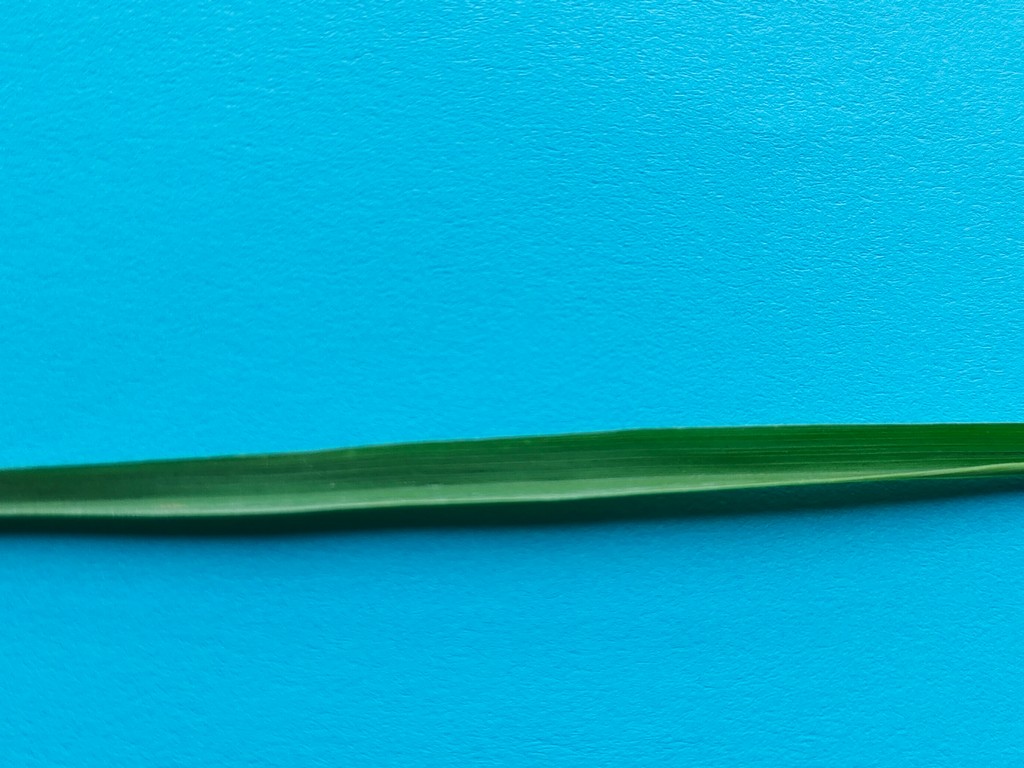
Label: Healthy